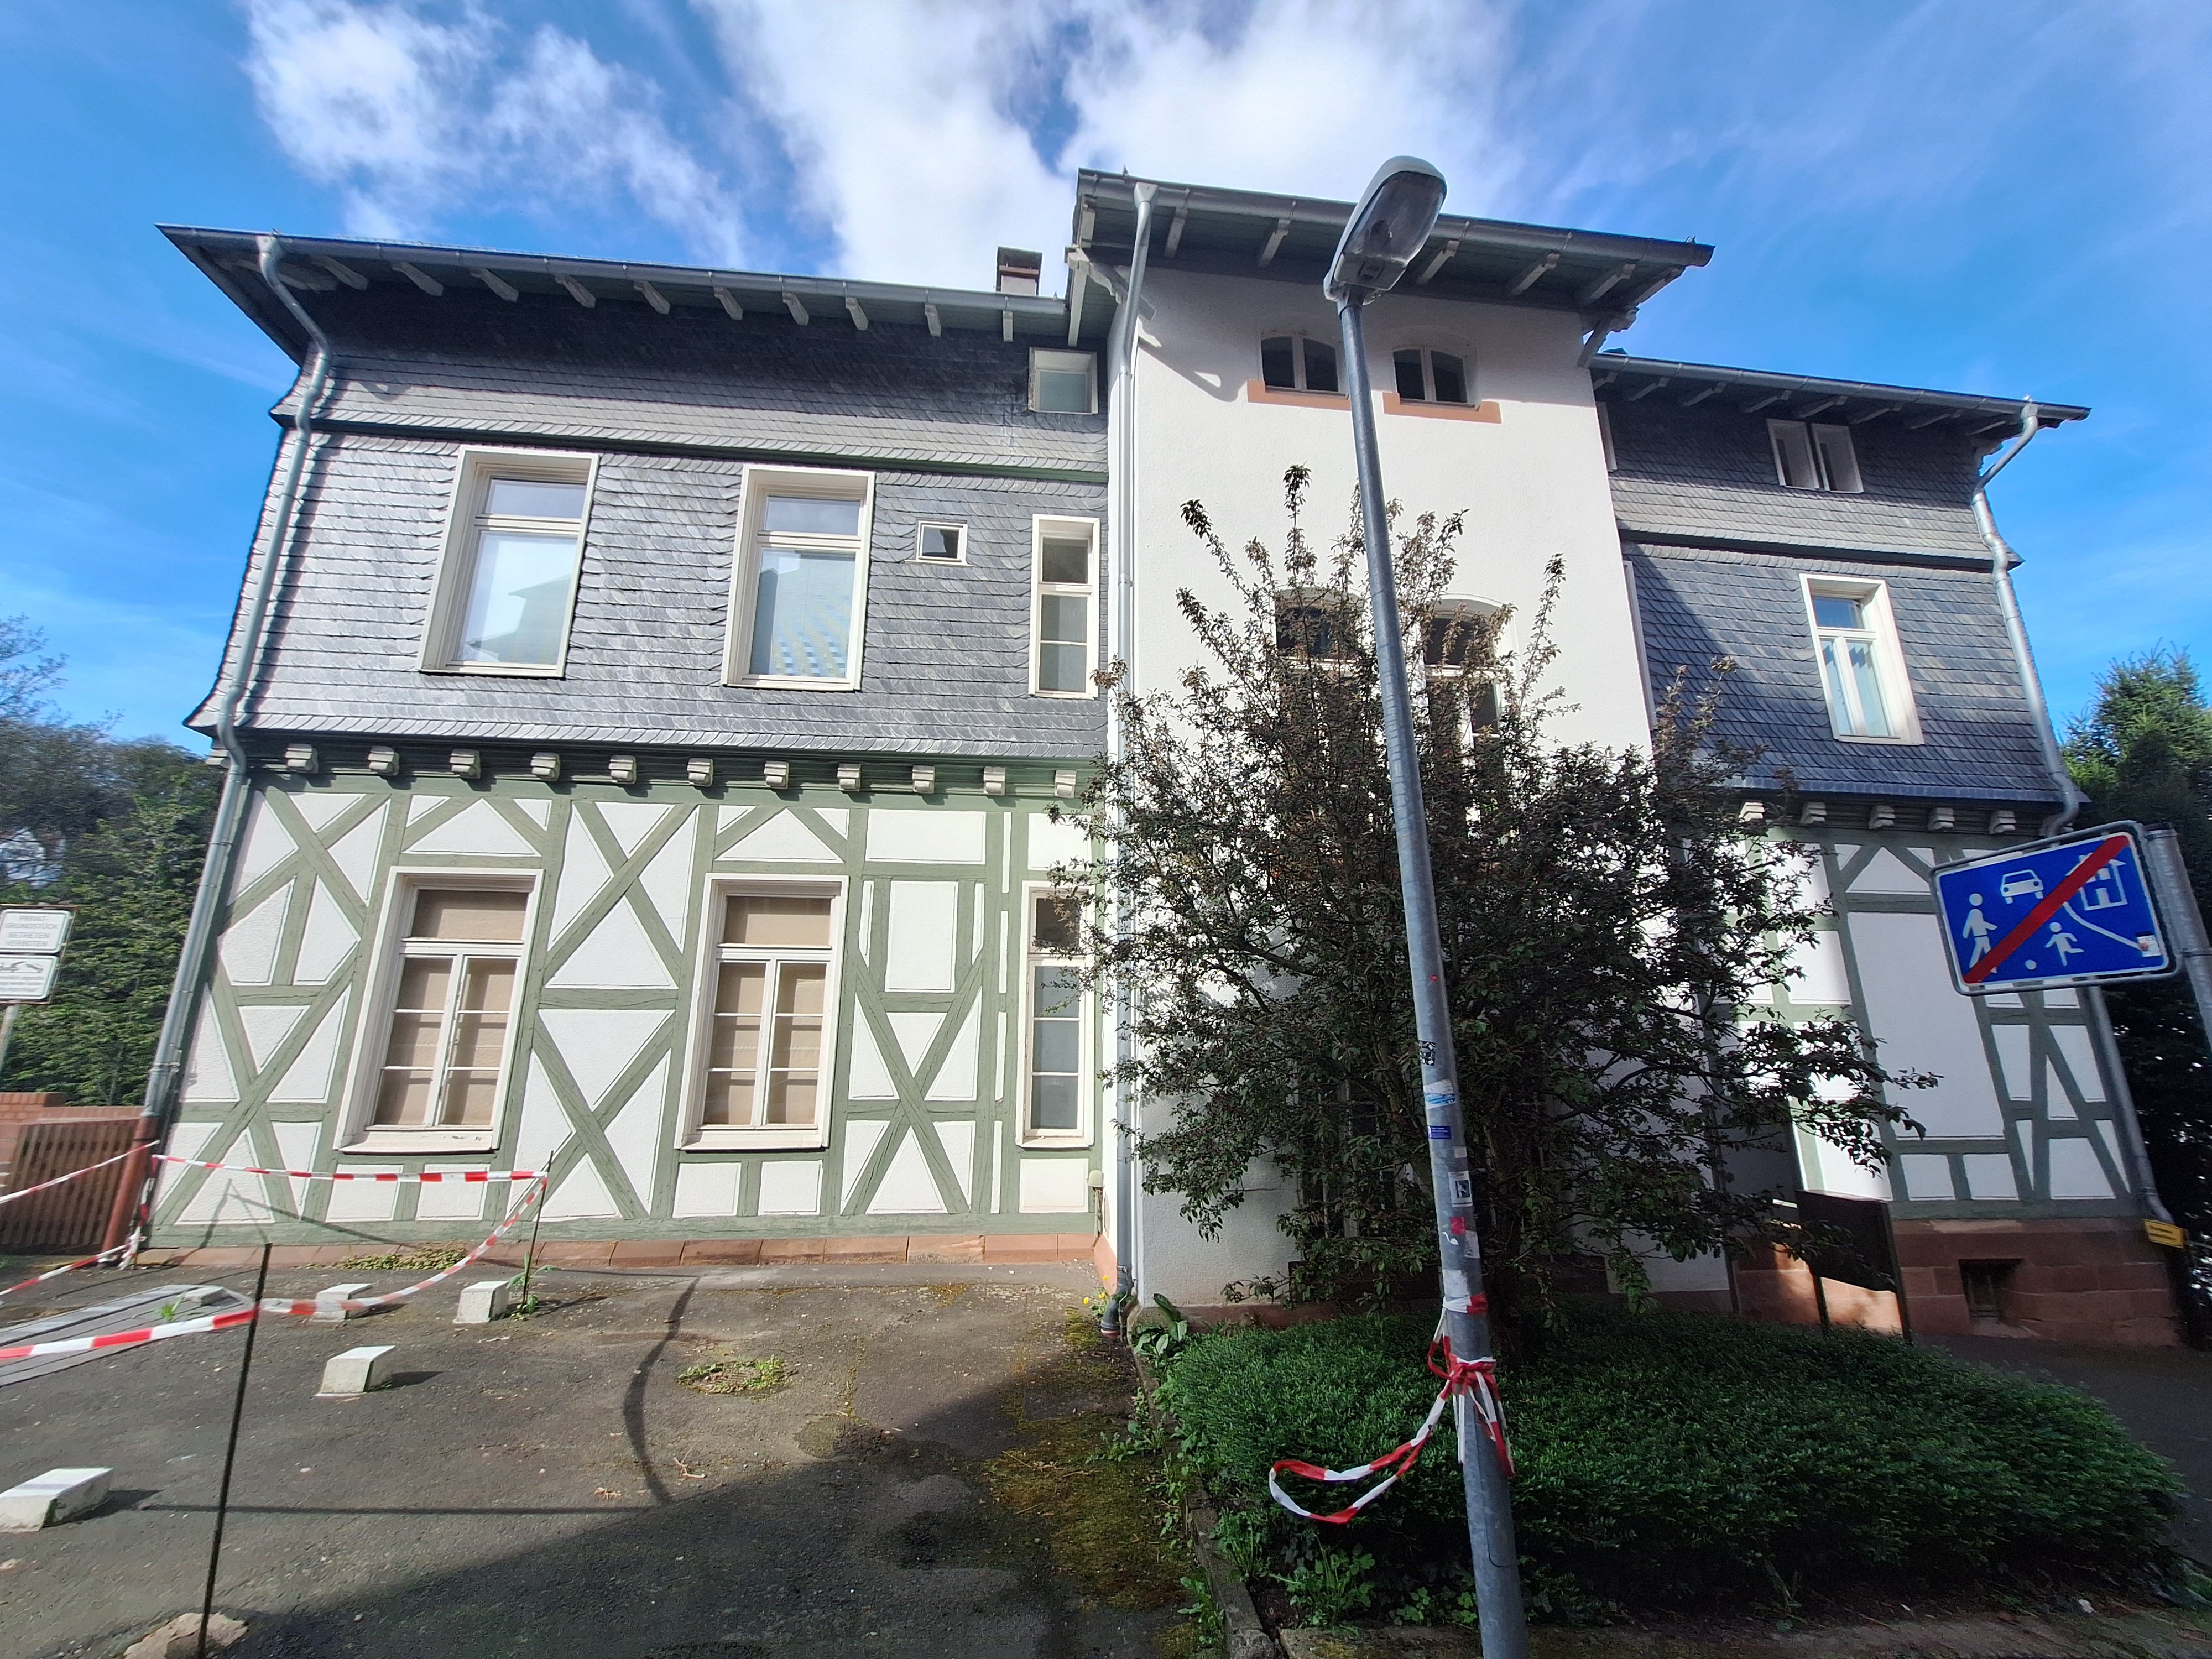
Building: Roter-Graben-10